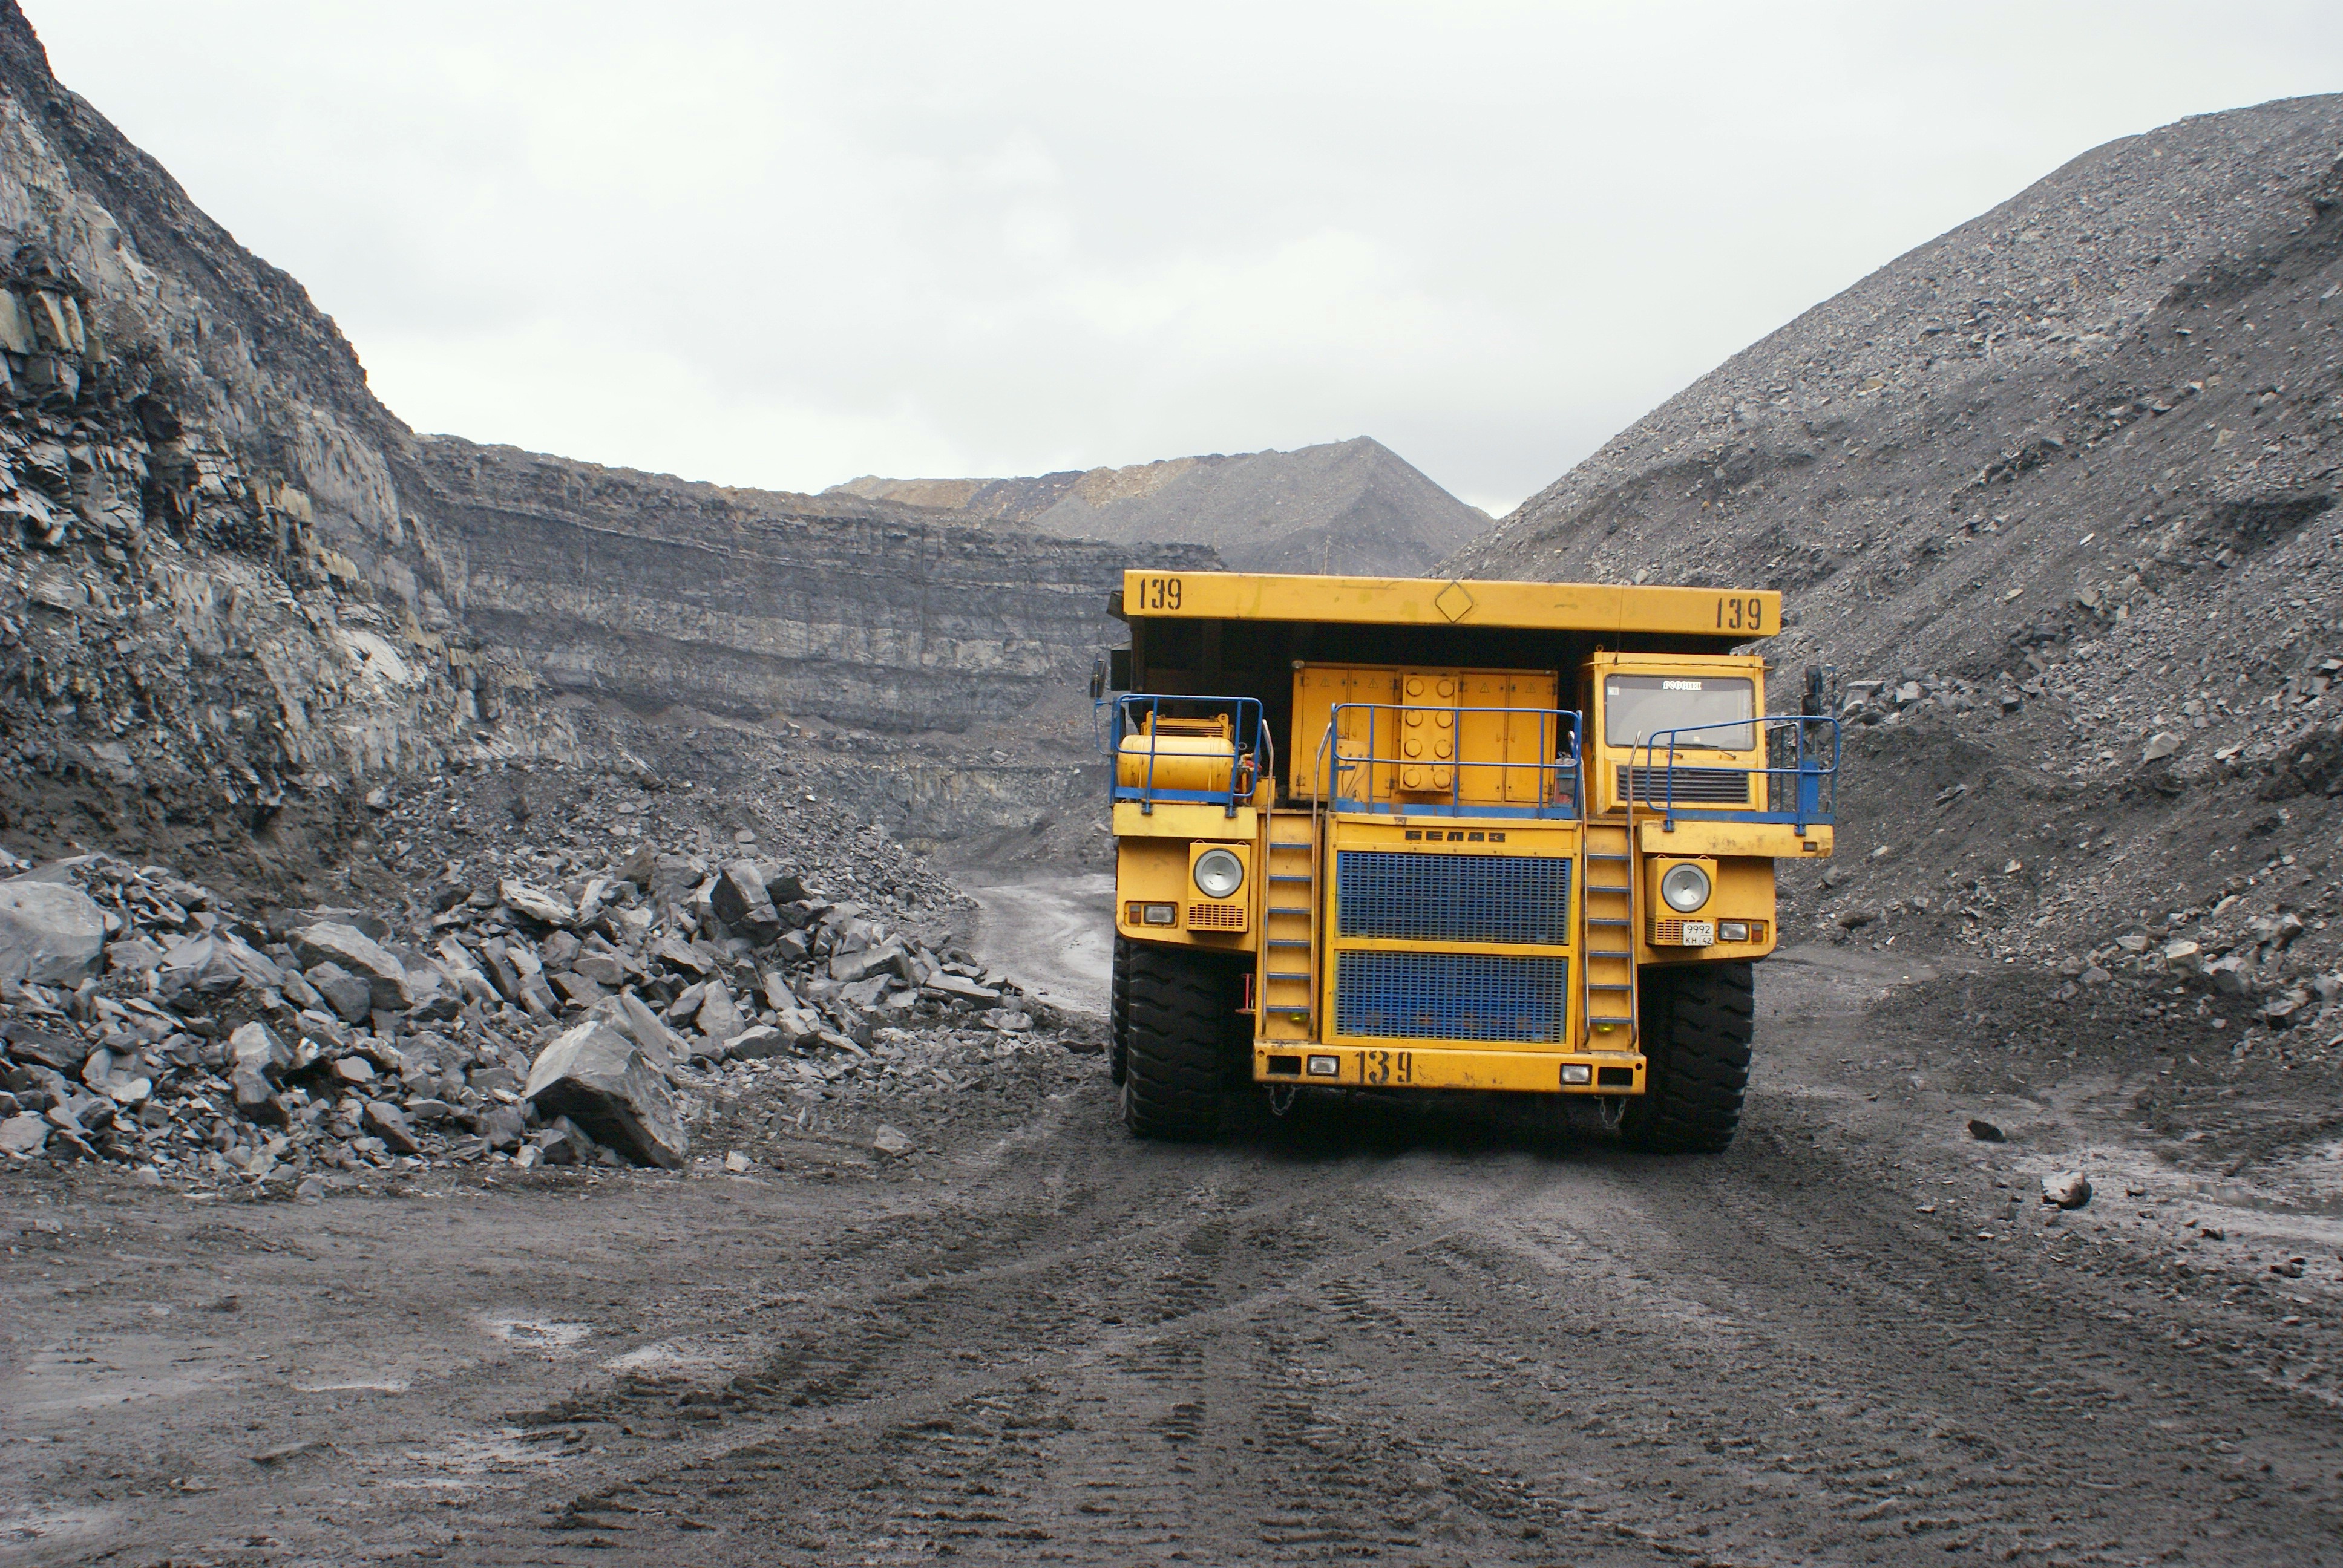
mountain, car, asphalt, transport, vehicle, soil, dumper, minerals, coal, mining, siberia, coal mining, off roading, outdoor colliery, belaz, gigantic proportions, heavy duty truck